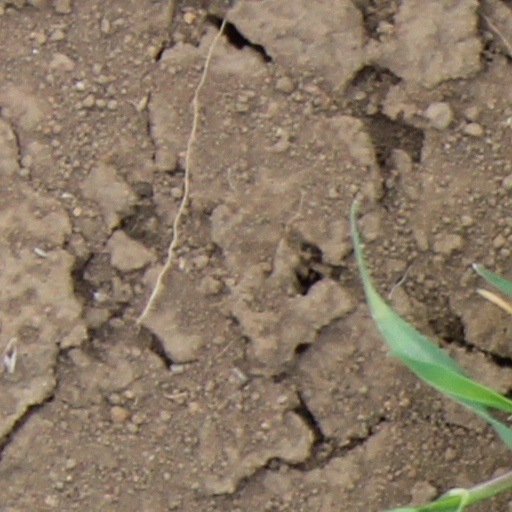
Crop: wheat